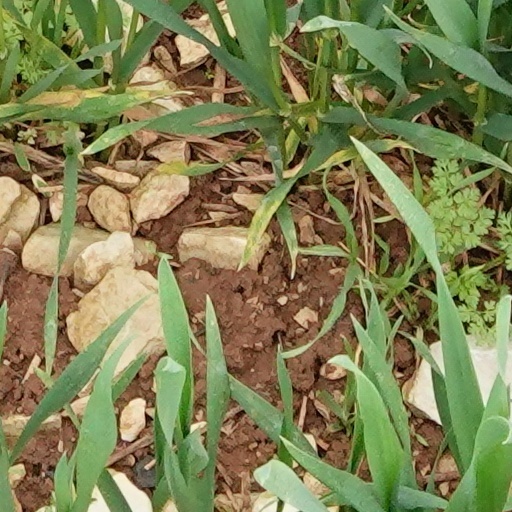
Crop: wheat